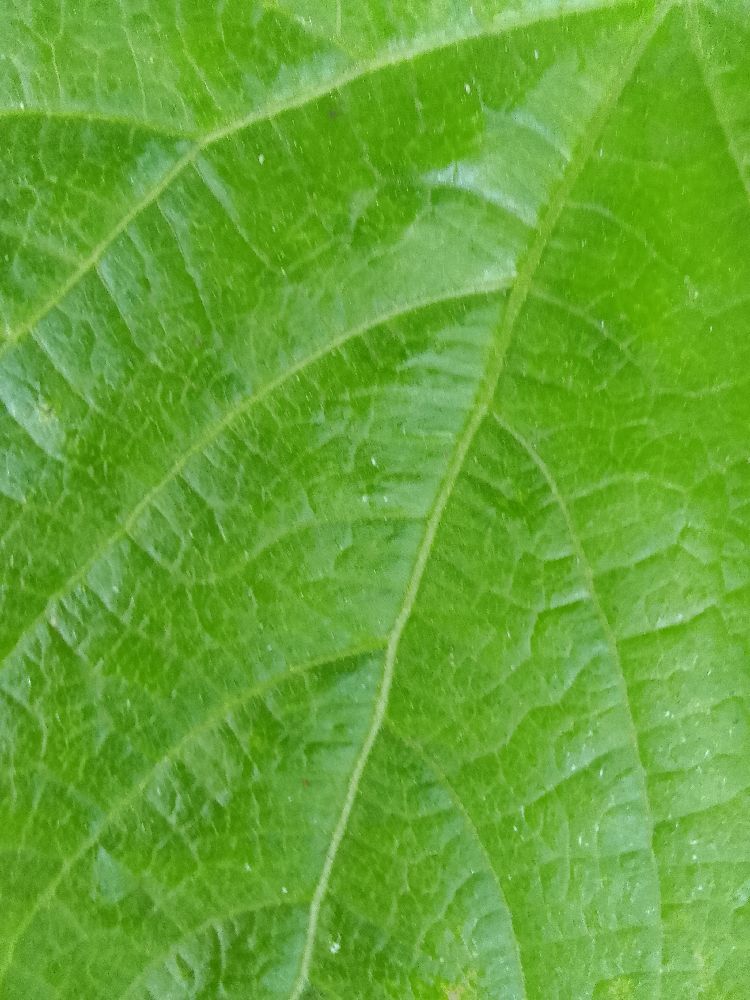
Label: healthy